Banque Bonhôte

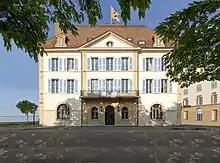

Banque Bonhôte & Cie is a Swiss private bank founded in 1815 in Neuchâtel. It is active in the wealth and asset management sector.